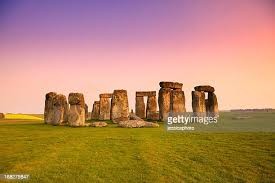
Landmark: Stonehenge